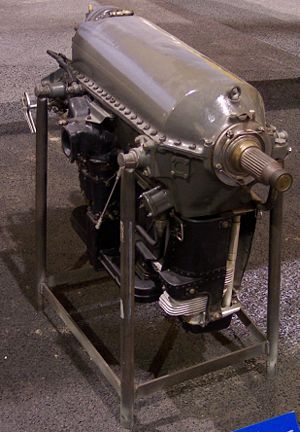
De Havilland Gipsy Major / Specifikationer (Gipsy Major I)
Gipsy Major i arbejdsstand
de Havilland Gipsy Major også kaldet Gipsy IIIA er en firecylindret, luftkølet inverteret rækkemotor, der blev benyttet i mange lette fly fra 1930'erne, herunder den berømte Tiger Moth dobbeltdækker. Der er stadig mange Gipsy Major motorer, der driver veteranfly verden over.